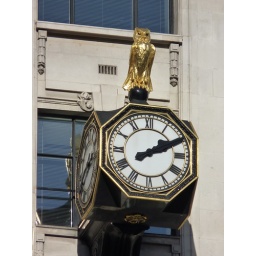
clock near london bridge